Joey McIntyre

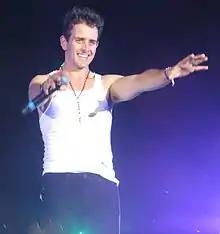
McIntyre in 2014

Joseph Mulrey McIntyre (born December 31, 1972) is an American singer-songwriter and actor. He is best known as the youngest member of the boy band New Kids on the Block. He has sold over one million records worldwide as a solo artist and worked in film, television, and stage, including performing on Broadway.